Don Satijn

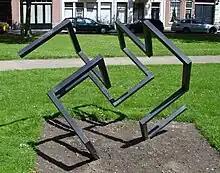
"Lines XXII," Plantage, Schiedam 2009.

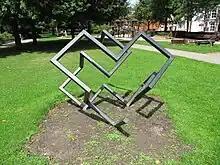
Schiedam sculpture in 2010.

As visual artist Satijn has realized a series of performances, sculptor, and installations. His main theme is the geometric constructions of lines and squares. Satijn (2015) explains: